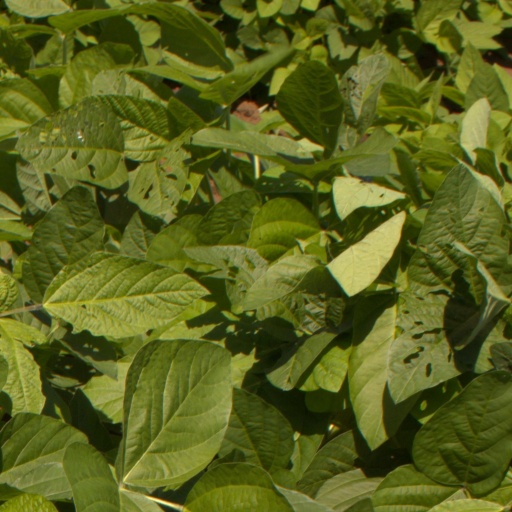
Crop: soybean